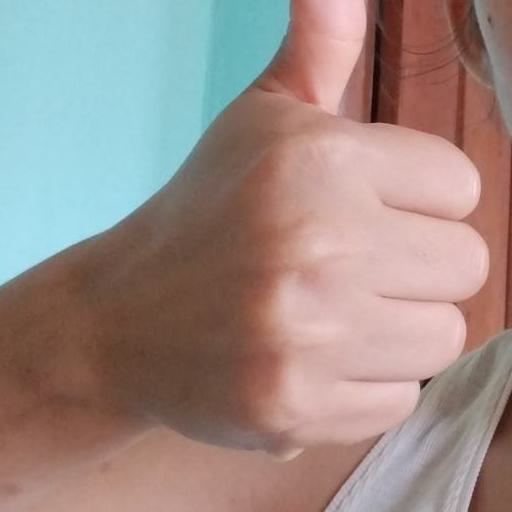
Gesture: like